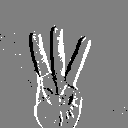
ASL letter: w